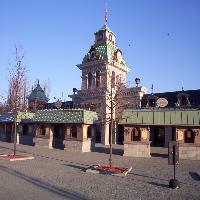
Weather: sun or clear